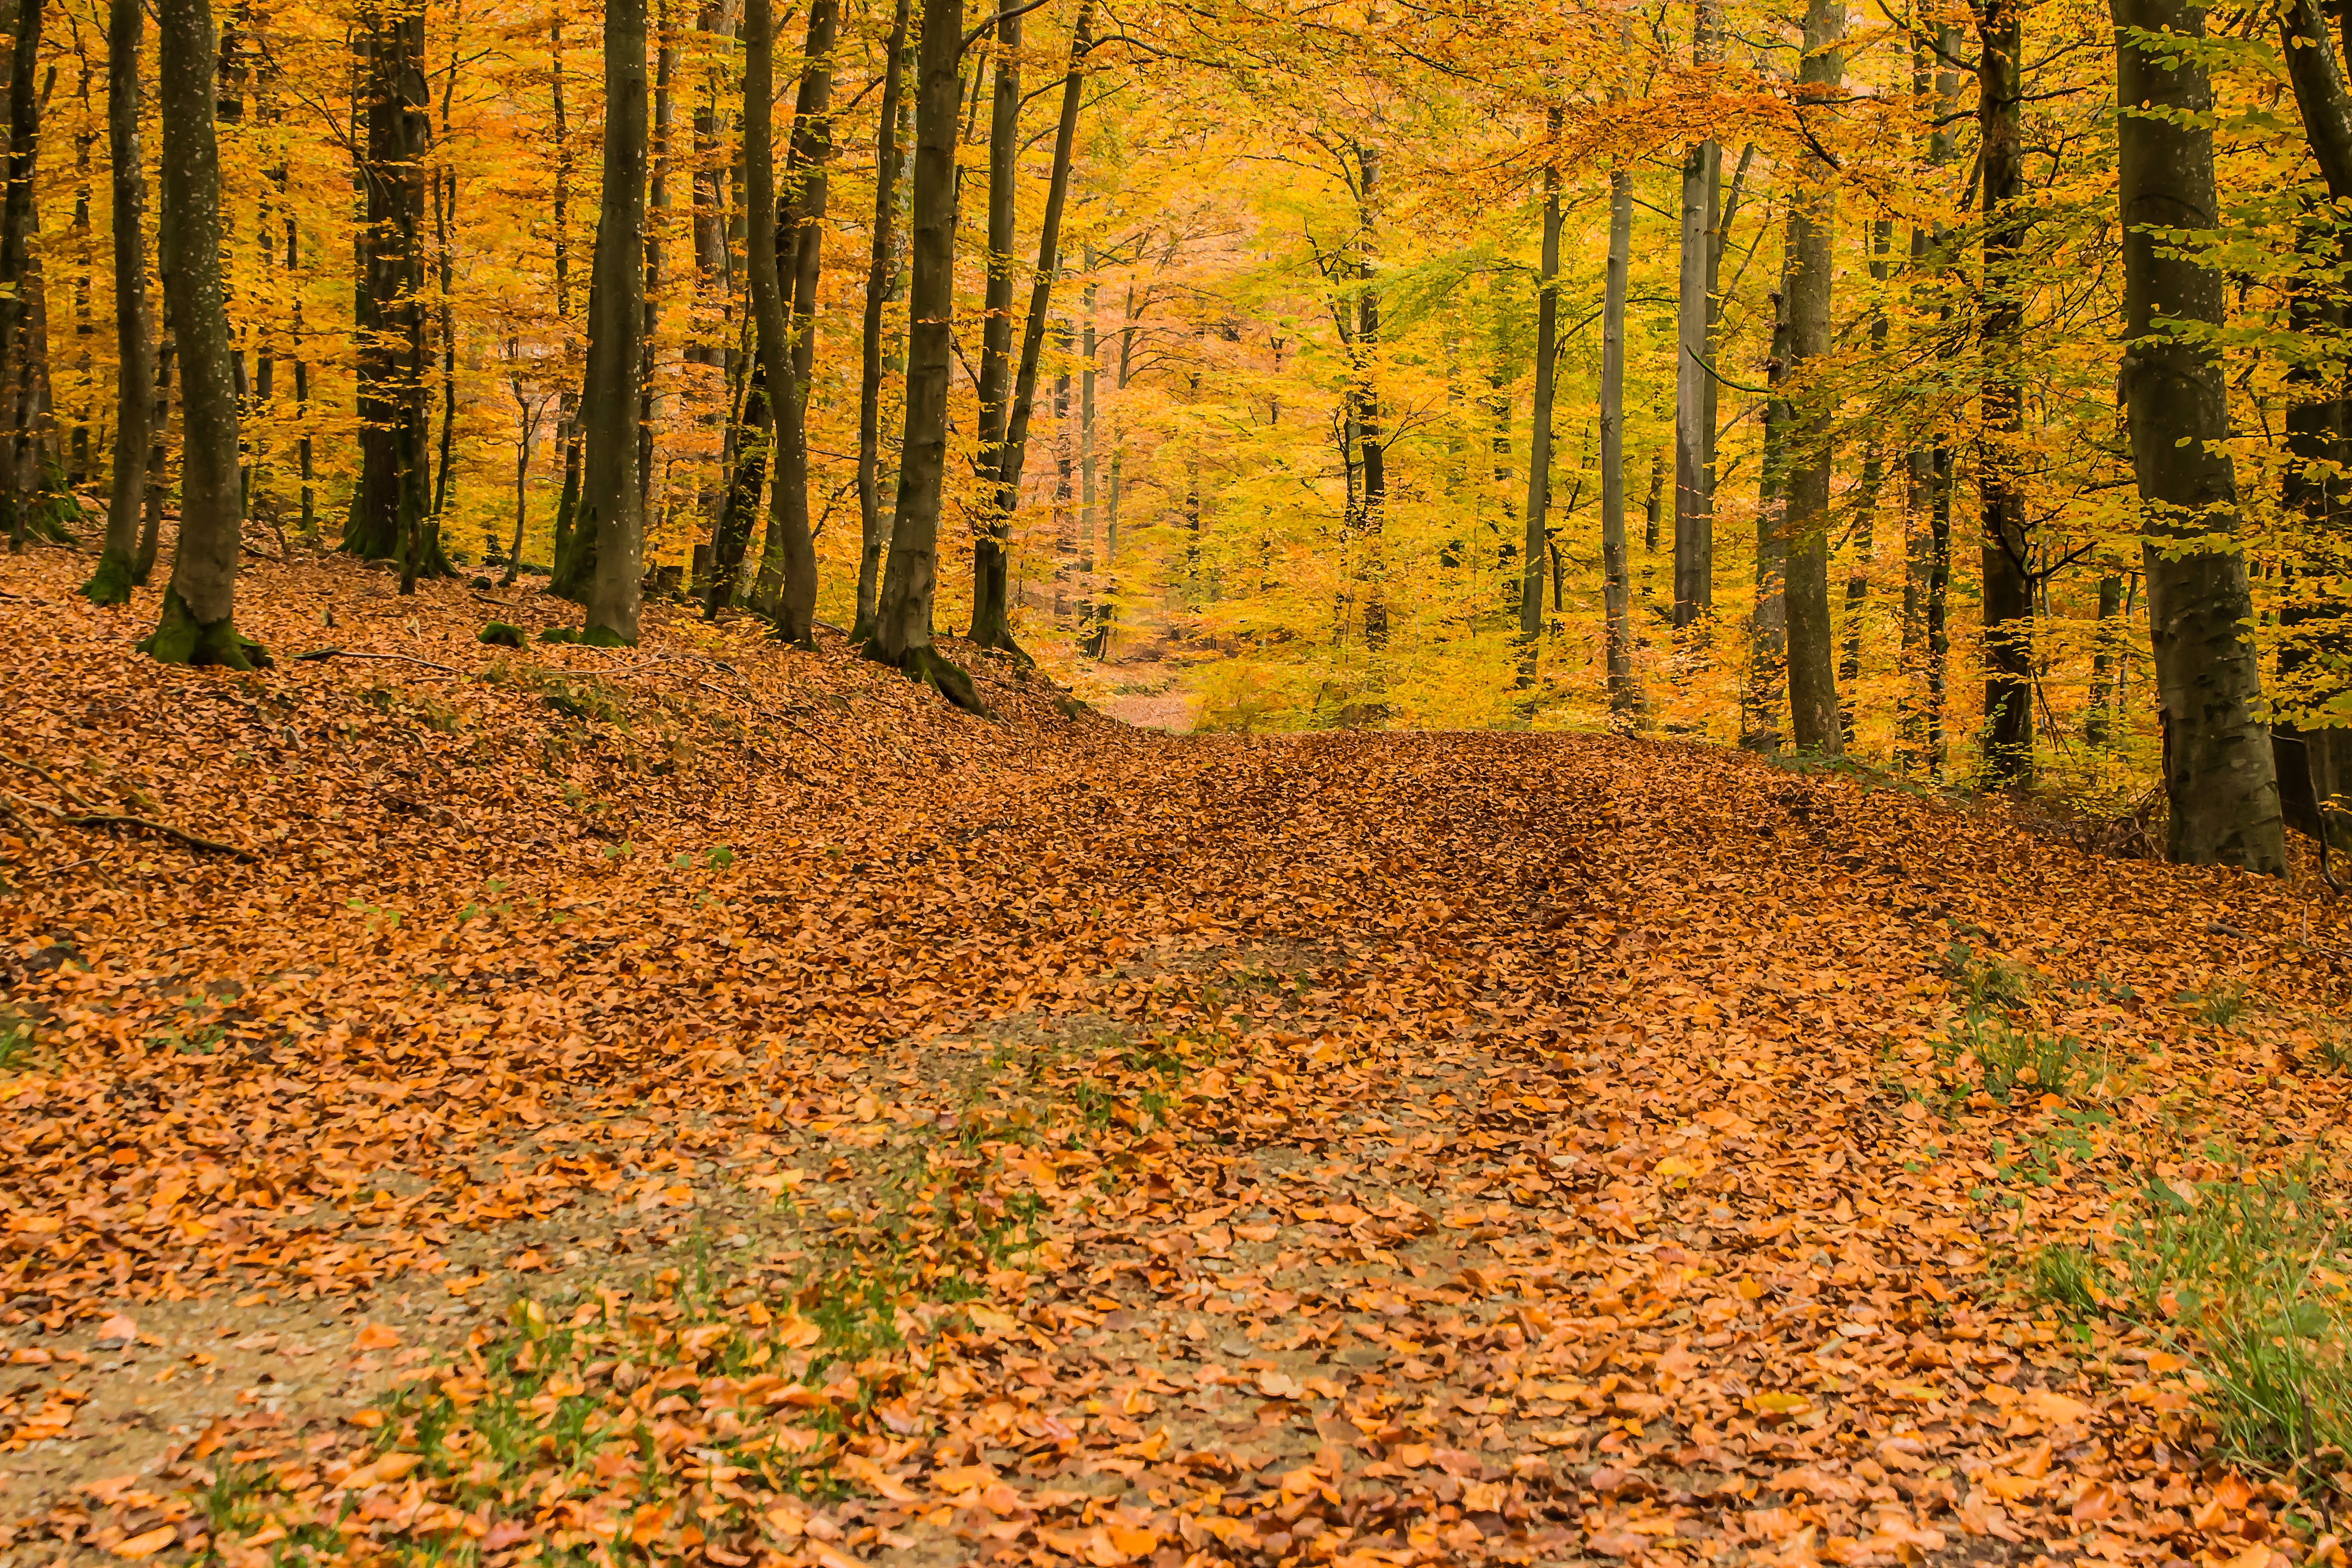
tree, nature, forest, wilderness, plant, hiking, sunlight, leaf, walk, autumn, rest, colorful, season, trees, deciduous forest, leaves, deciduous, woodland, habitat, mood, silent, away, fall color, yellow leaves, ecosystem, fall leaves, autumn colours, mulch, deciduous trees, forest path, beech wood, biome, natural environment, woody plant, temperate broadleaf and mixed forest, autumn scent